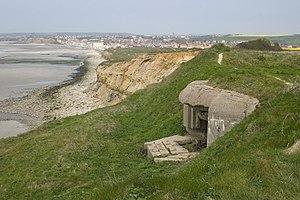
Restes du mur de l'atlantique au fort de la crèche à Wimereux
Le mur de l'Atlantique est un système extensif de fortifications côtières, construit par le Troisième Reich pendant la Deuxième Guerre mondiale le long de la côte occidentale de l'Europe et destiné à empêcher une invasion du continent par les Alliés depuis la Grande-Bretagne.